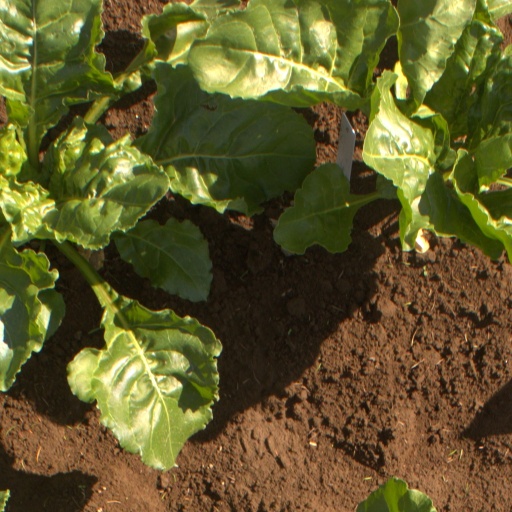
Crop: sugar beet